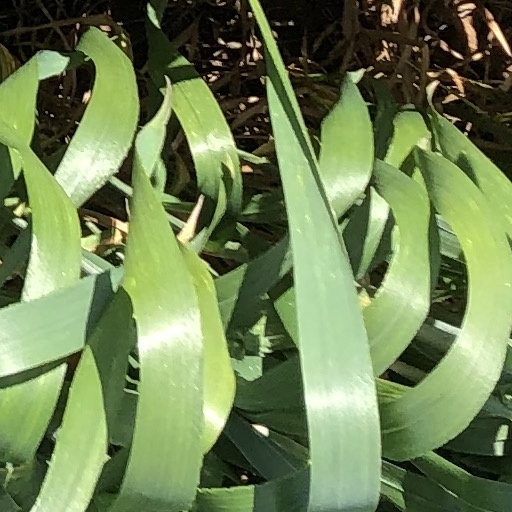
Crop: wheat